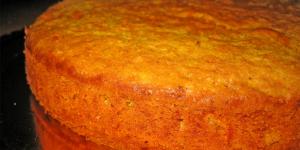
carrot cake vegano